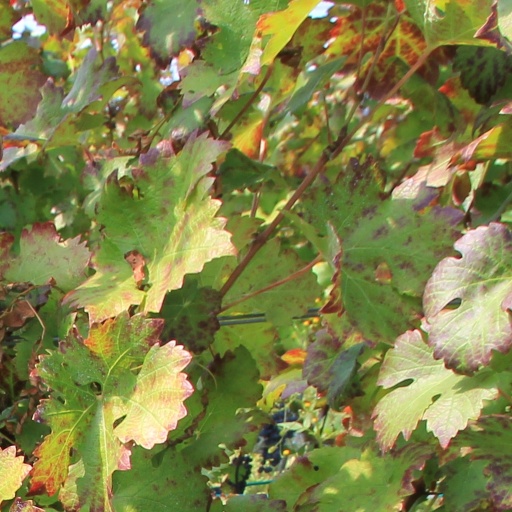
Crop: grape